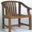
Label: chair